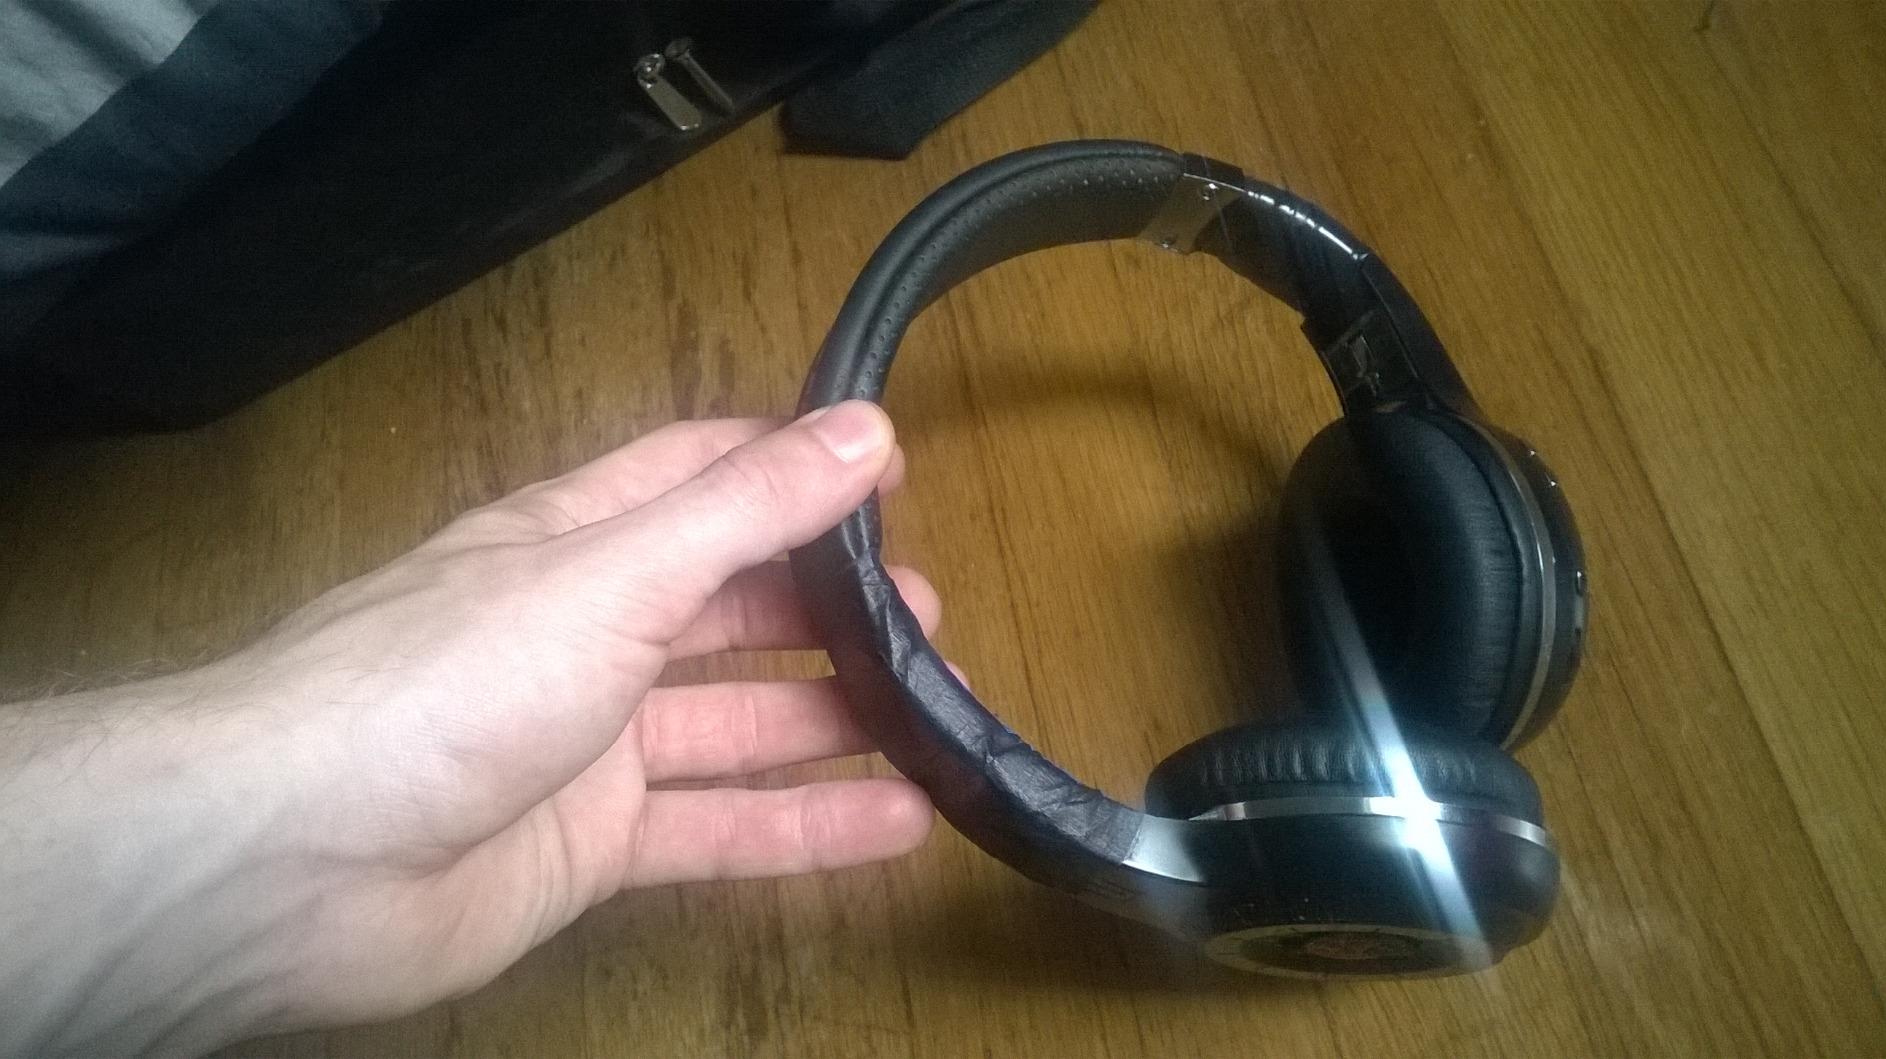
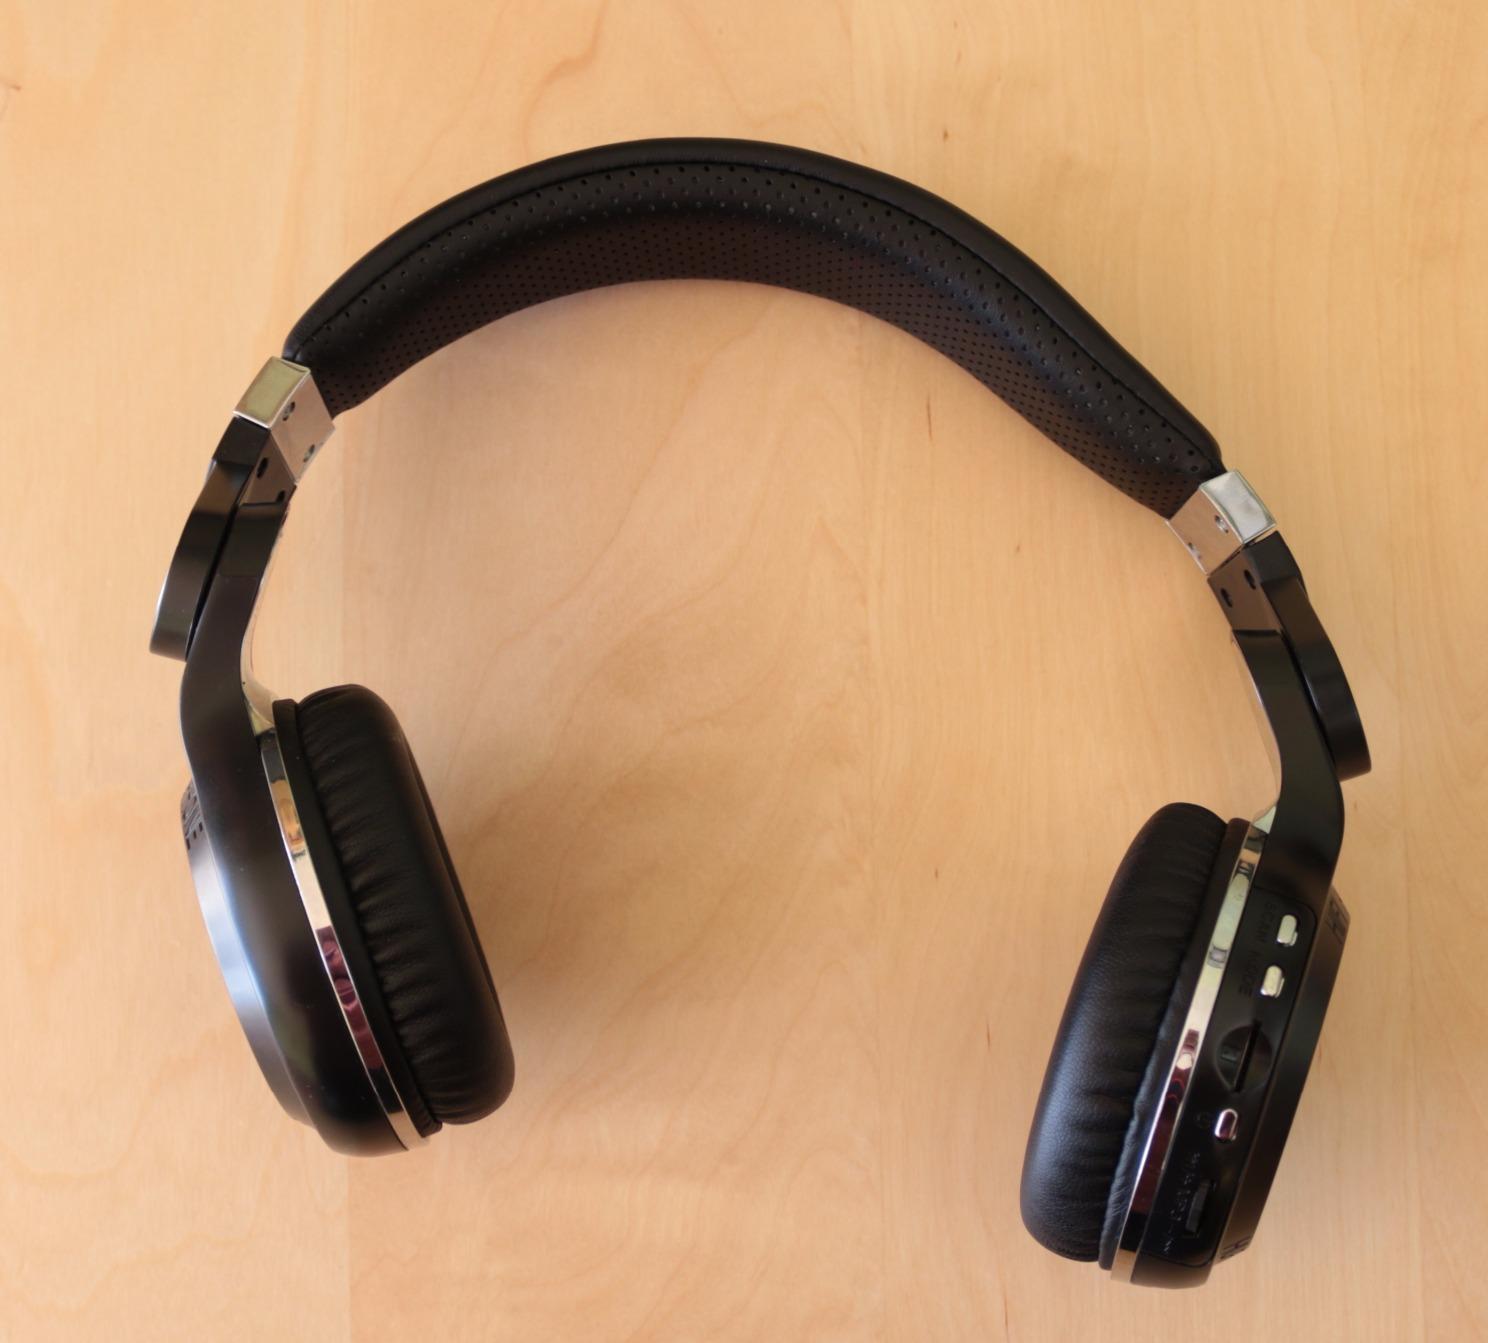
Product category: headphones
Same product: no